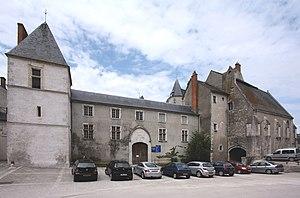
La liste des monuments historiques du Loiret recense les monuments historiques situés dans le département français du Loiret.
La liste des châteaux du Loiret recense de manière non exhaustive les châteaux au sens large du terme situés sur le territoire du département français du Loiret en région Centre-Val de Loire.
Le château de Beaugency, parfois appelé château Dunois, est situé à Beaugency, dans le département du Loiret, en région Centre-Val de Loire. Il fait partie des châteaux regroupés sous l’appellation touristique des châteaux de la Loire.